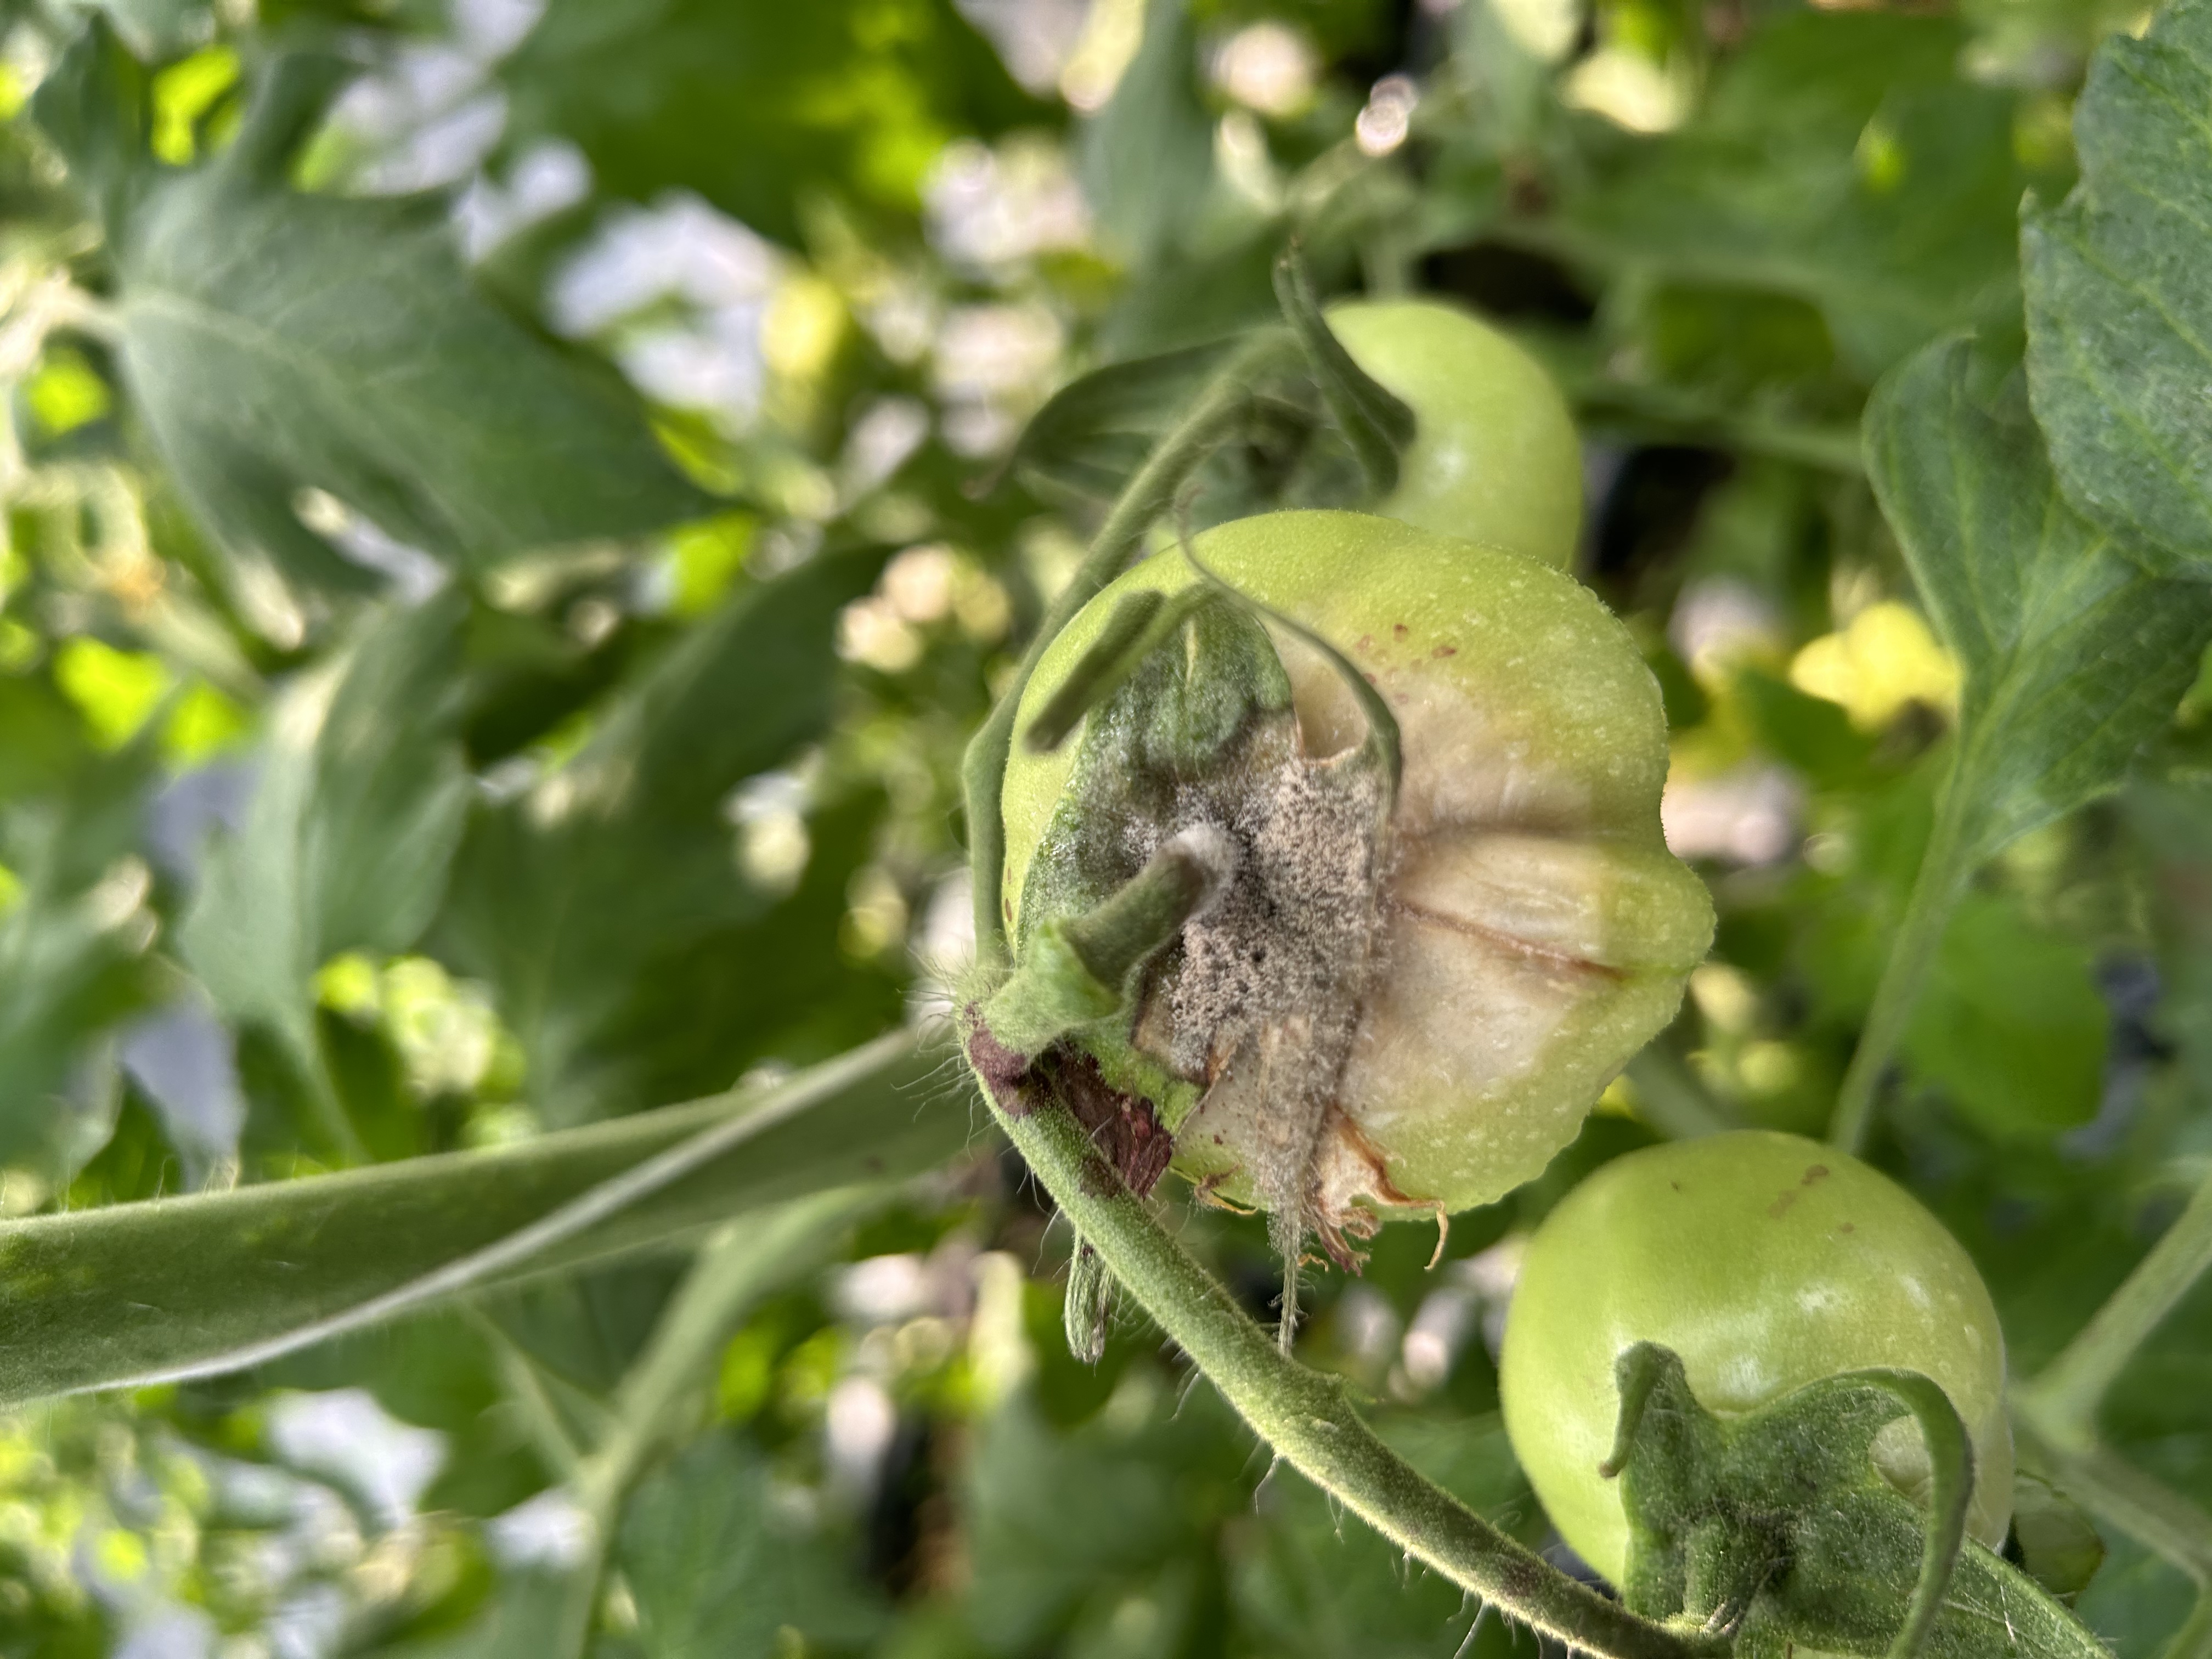
Disease: GrayMold